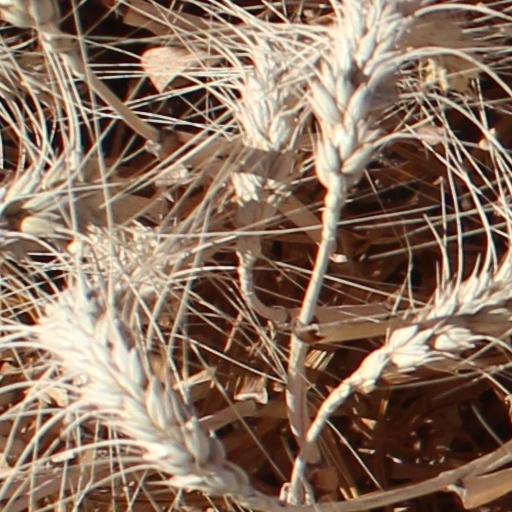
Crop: wheat